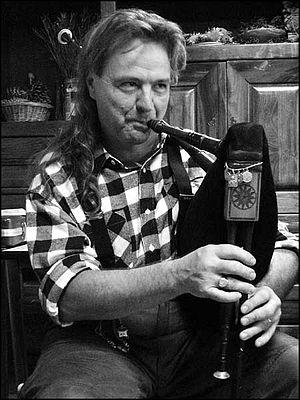
Robert Amyot joue une Cornemuse du Centre à 16 pouces (sol/do). Facture: Joseph Béchonnet, aux environs de 1850. Matériaux: prunier teinté, ivoire, corne, os. Modifications: Hautbois de Jean-Sylvain Maître
La cornemuse du Centre France ou musette du Centre est une cornemuse à deux bourdons, le premier accordé à une octave et le second à deux octaves en dessous du hautbois.
La musique limousine est la musique traditionnelle du territoire correspondant a minima à la province historique du Limousin, plus justement l'ancienne région administrative du même nom, et encore plus justement l'aire culturelle limousine fondée sur l'aire de locution traditionnelle de l'occitan limousin. Ce territoire correspond approximativement à l'essentiel de la région